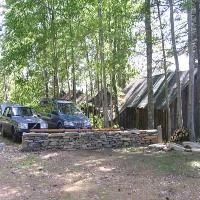
Weather: sun or clear